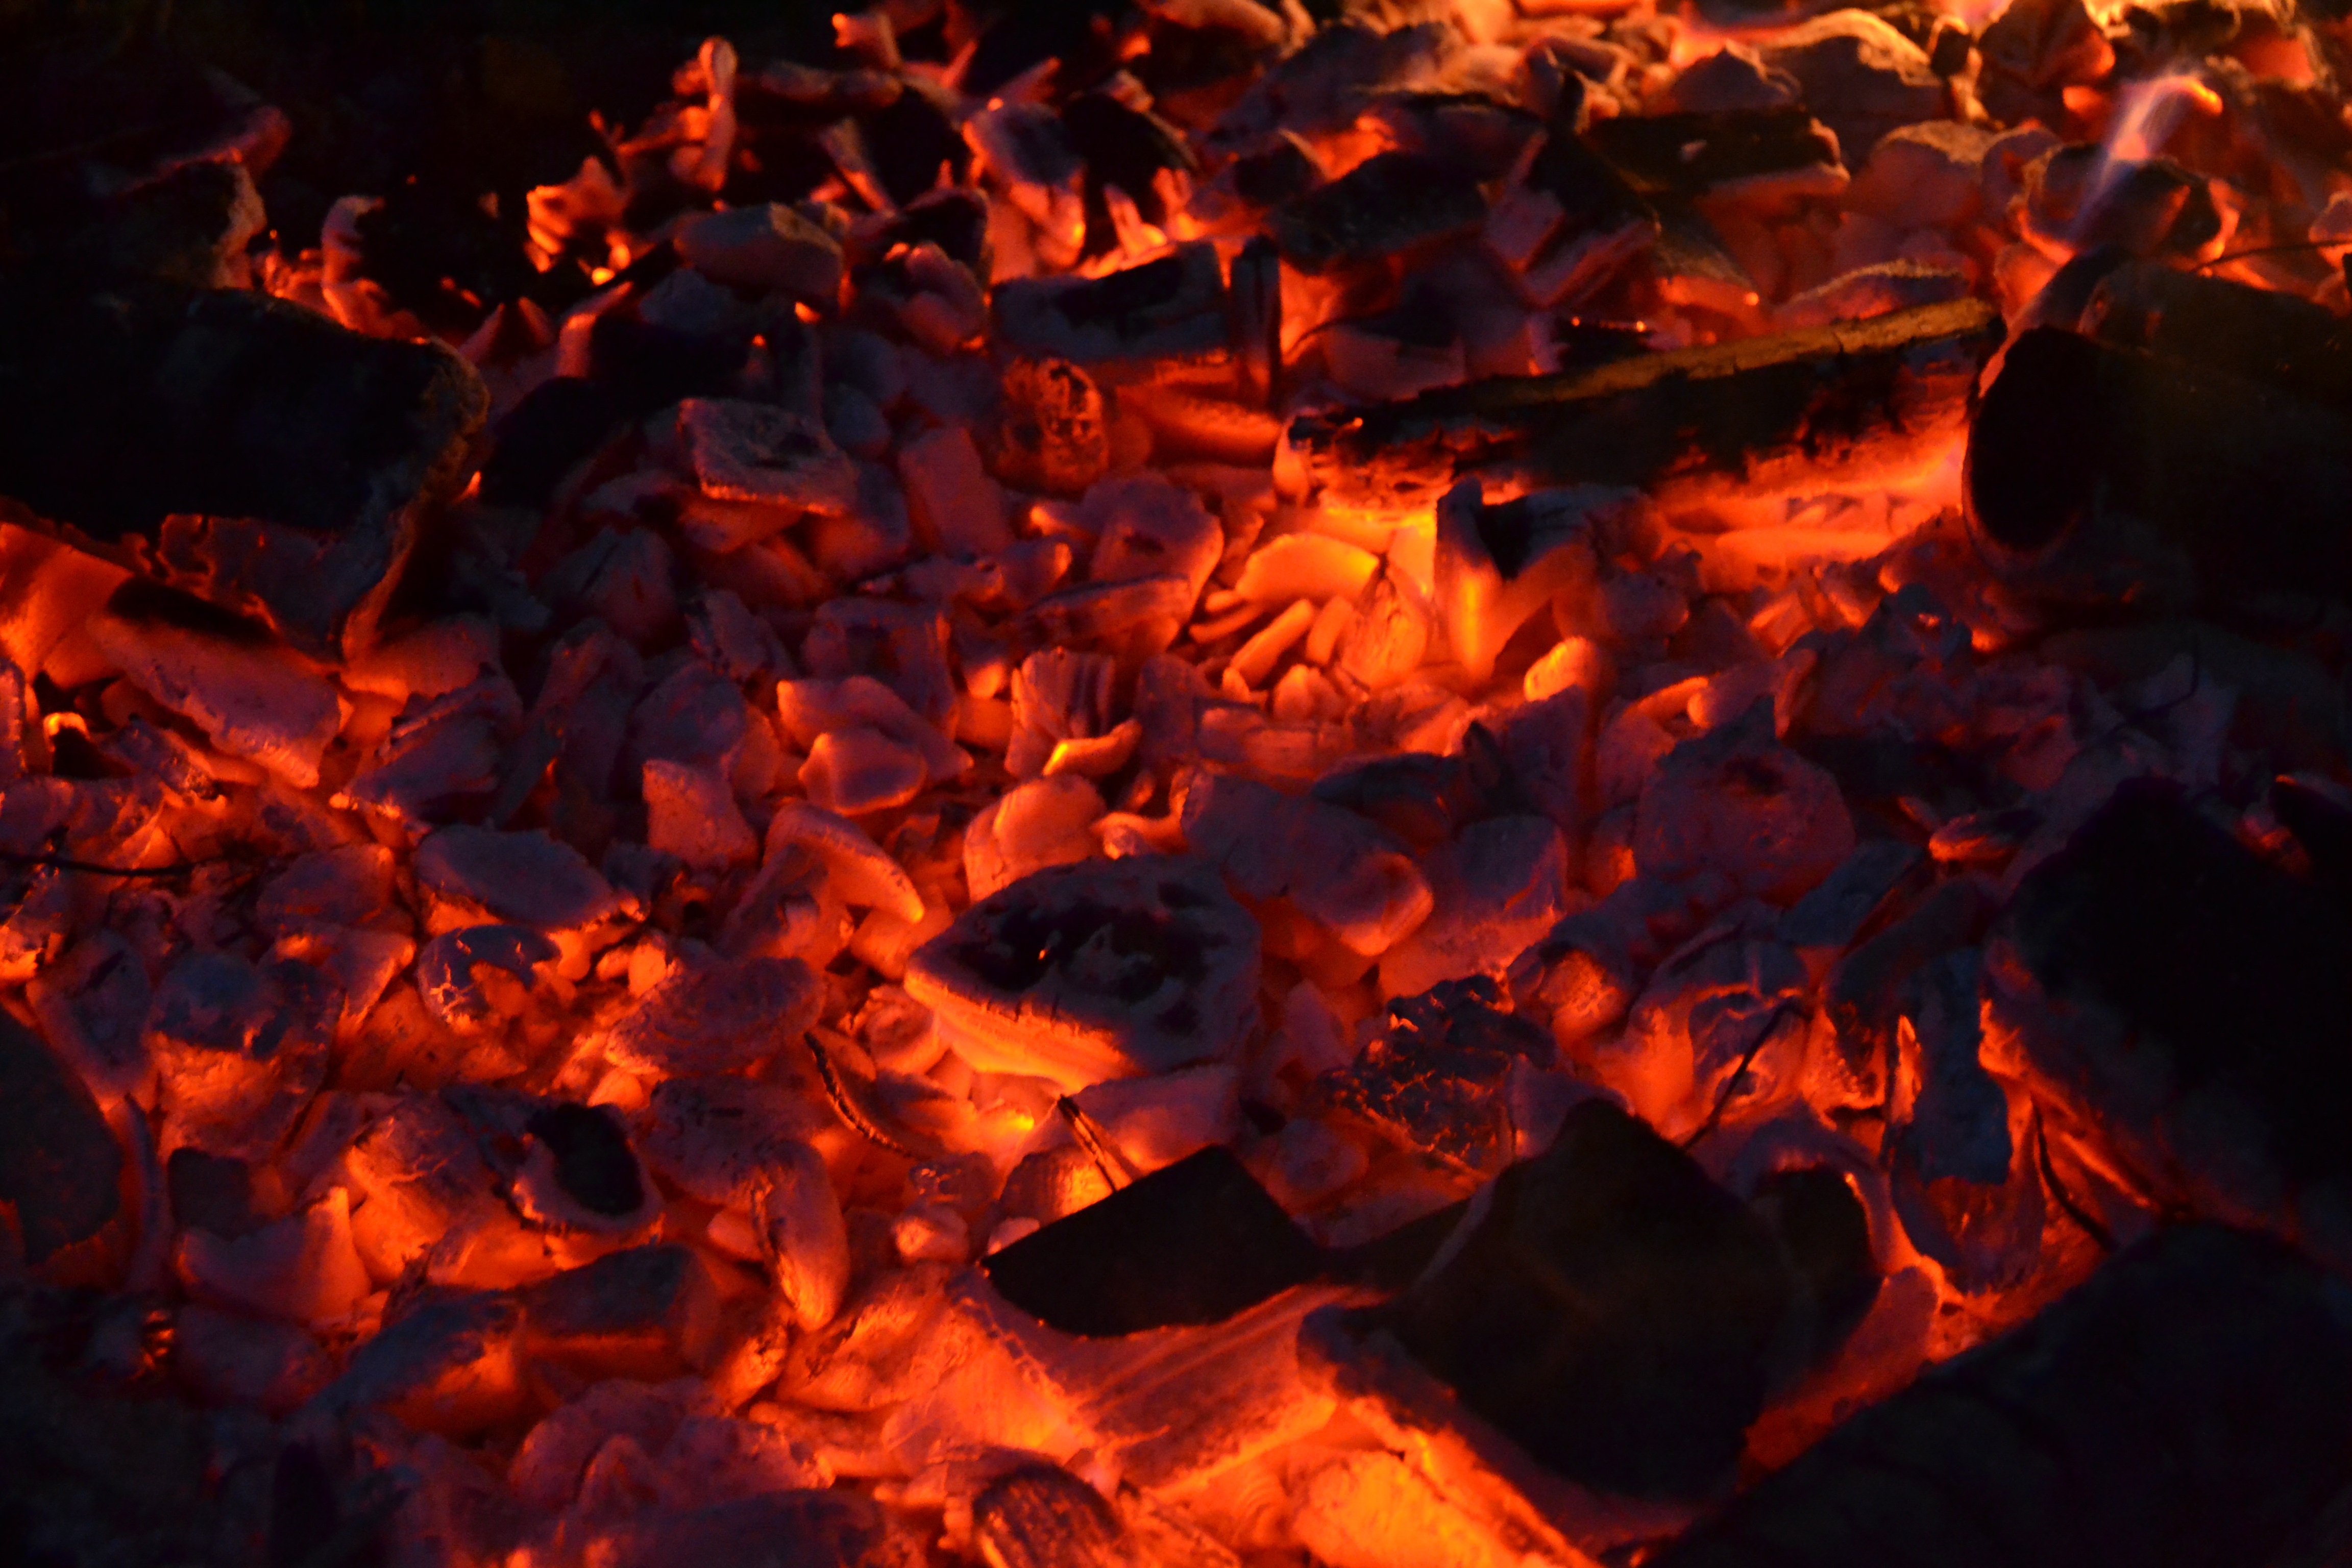
glowing, flame, fire, darkness, campfire, barbecue, bonfire, burn, background, hot, lava, embers, geological phenomenon